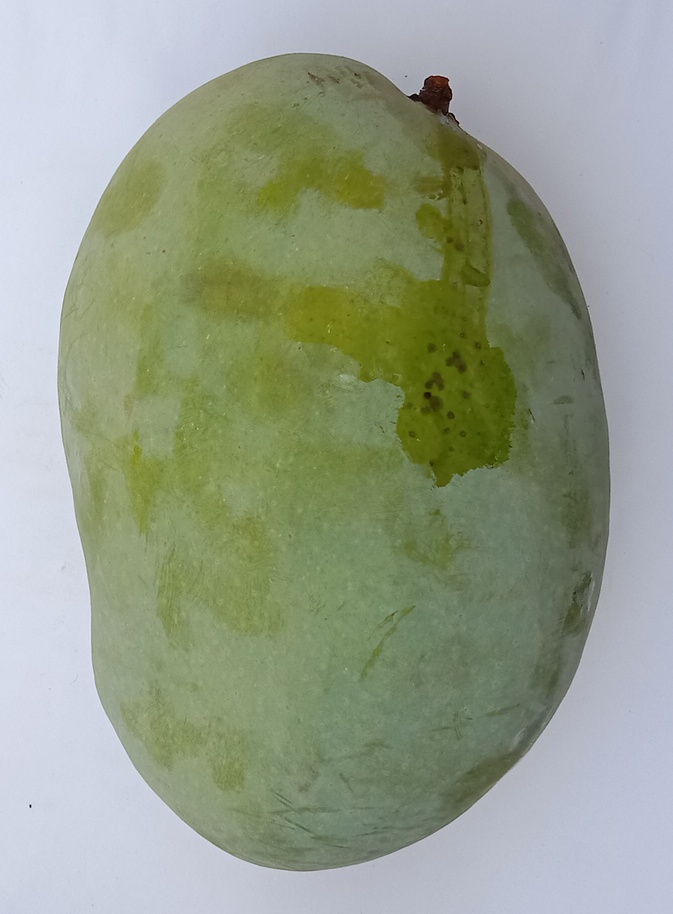
Mango variety: Fajri